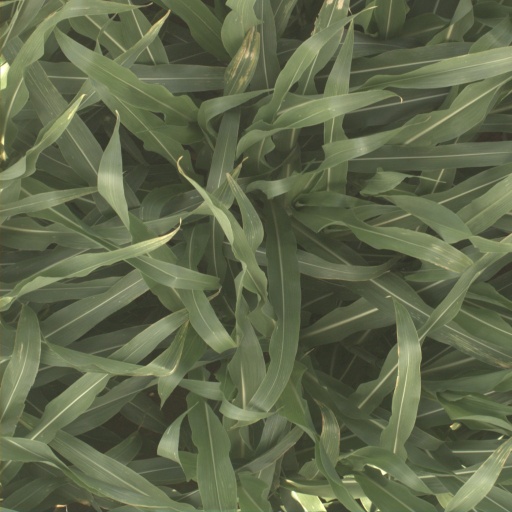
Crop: sorghum